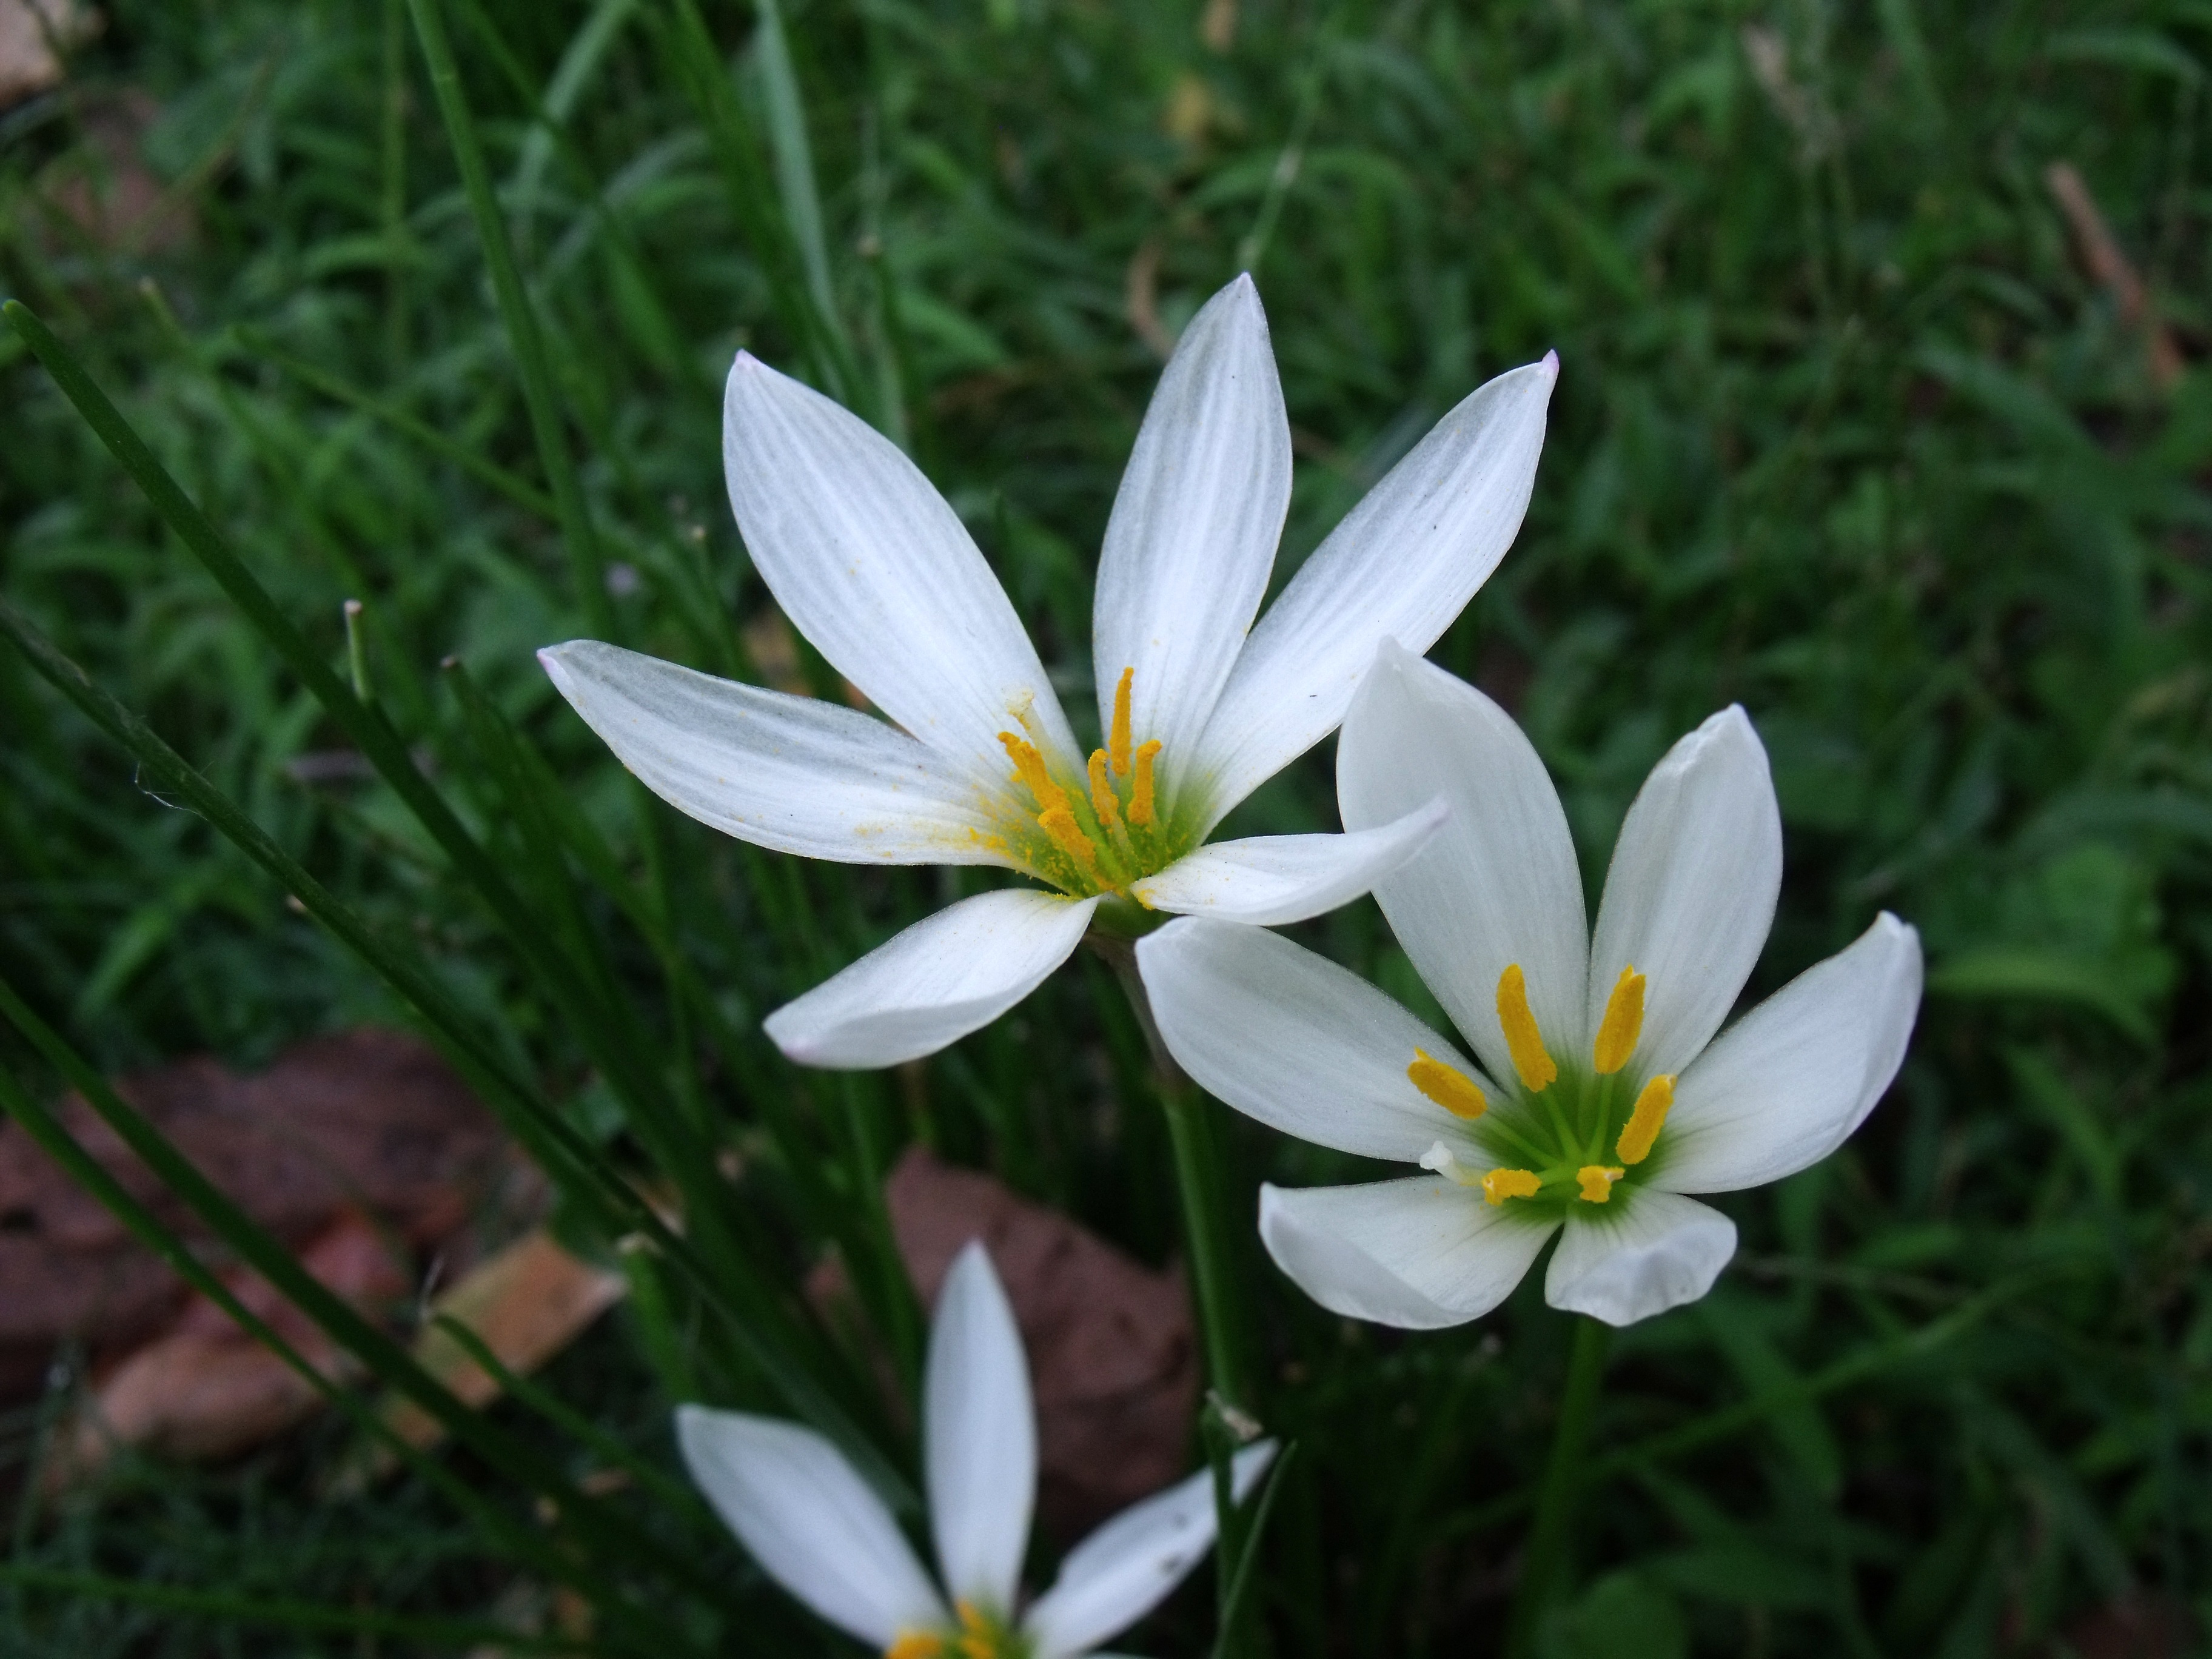
plant, flower, petal, park, botany, flora, wildflower, beautiful, lily, crocus, flowering plant, land plant, fawn lily